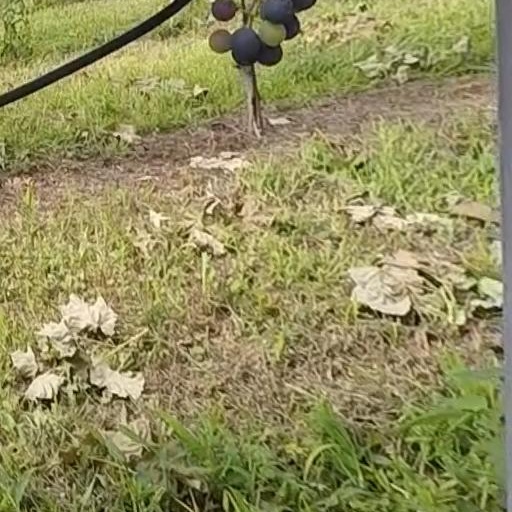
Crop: grape